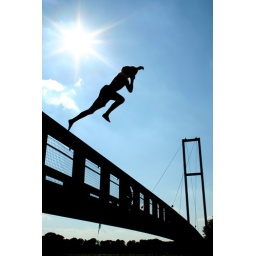
Boys jumping off a bridge in Pontcanna fields in Cardiff